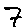
Label: 7